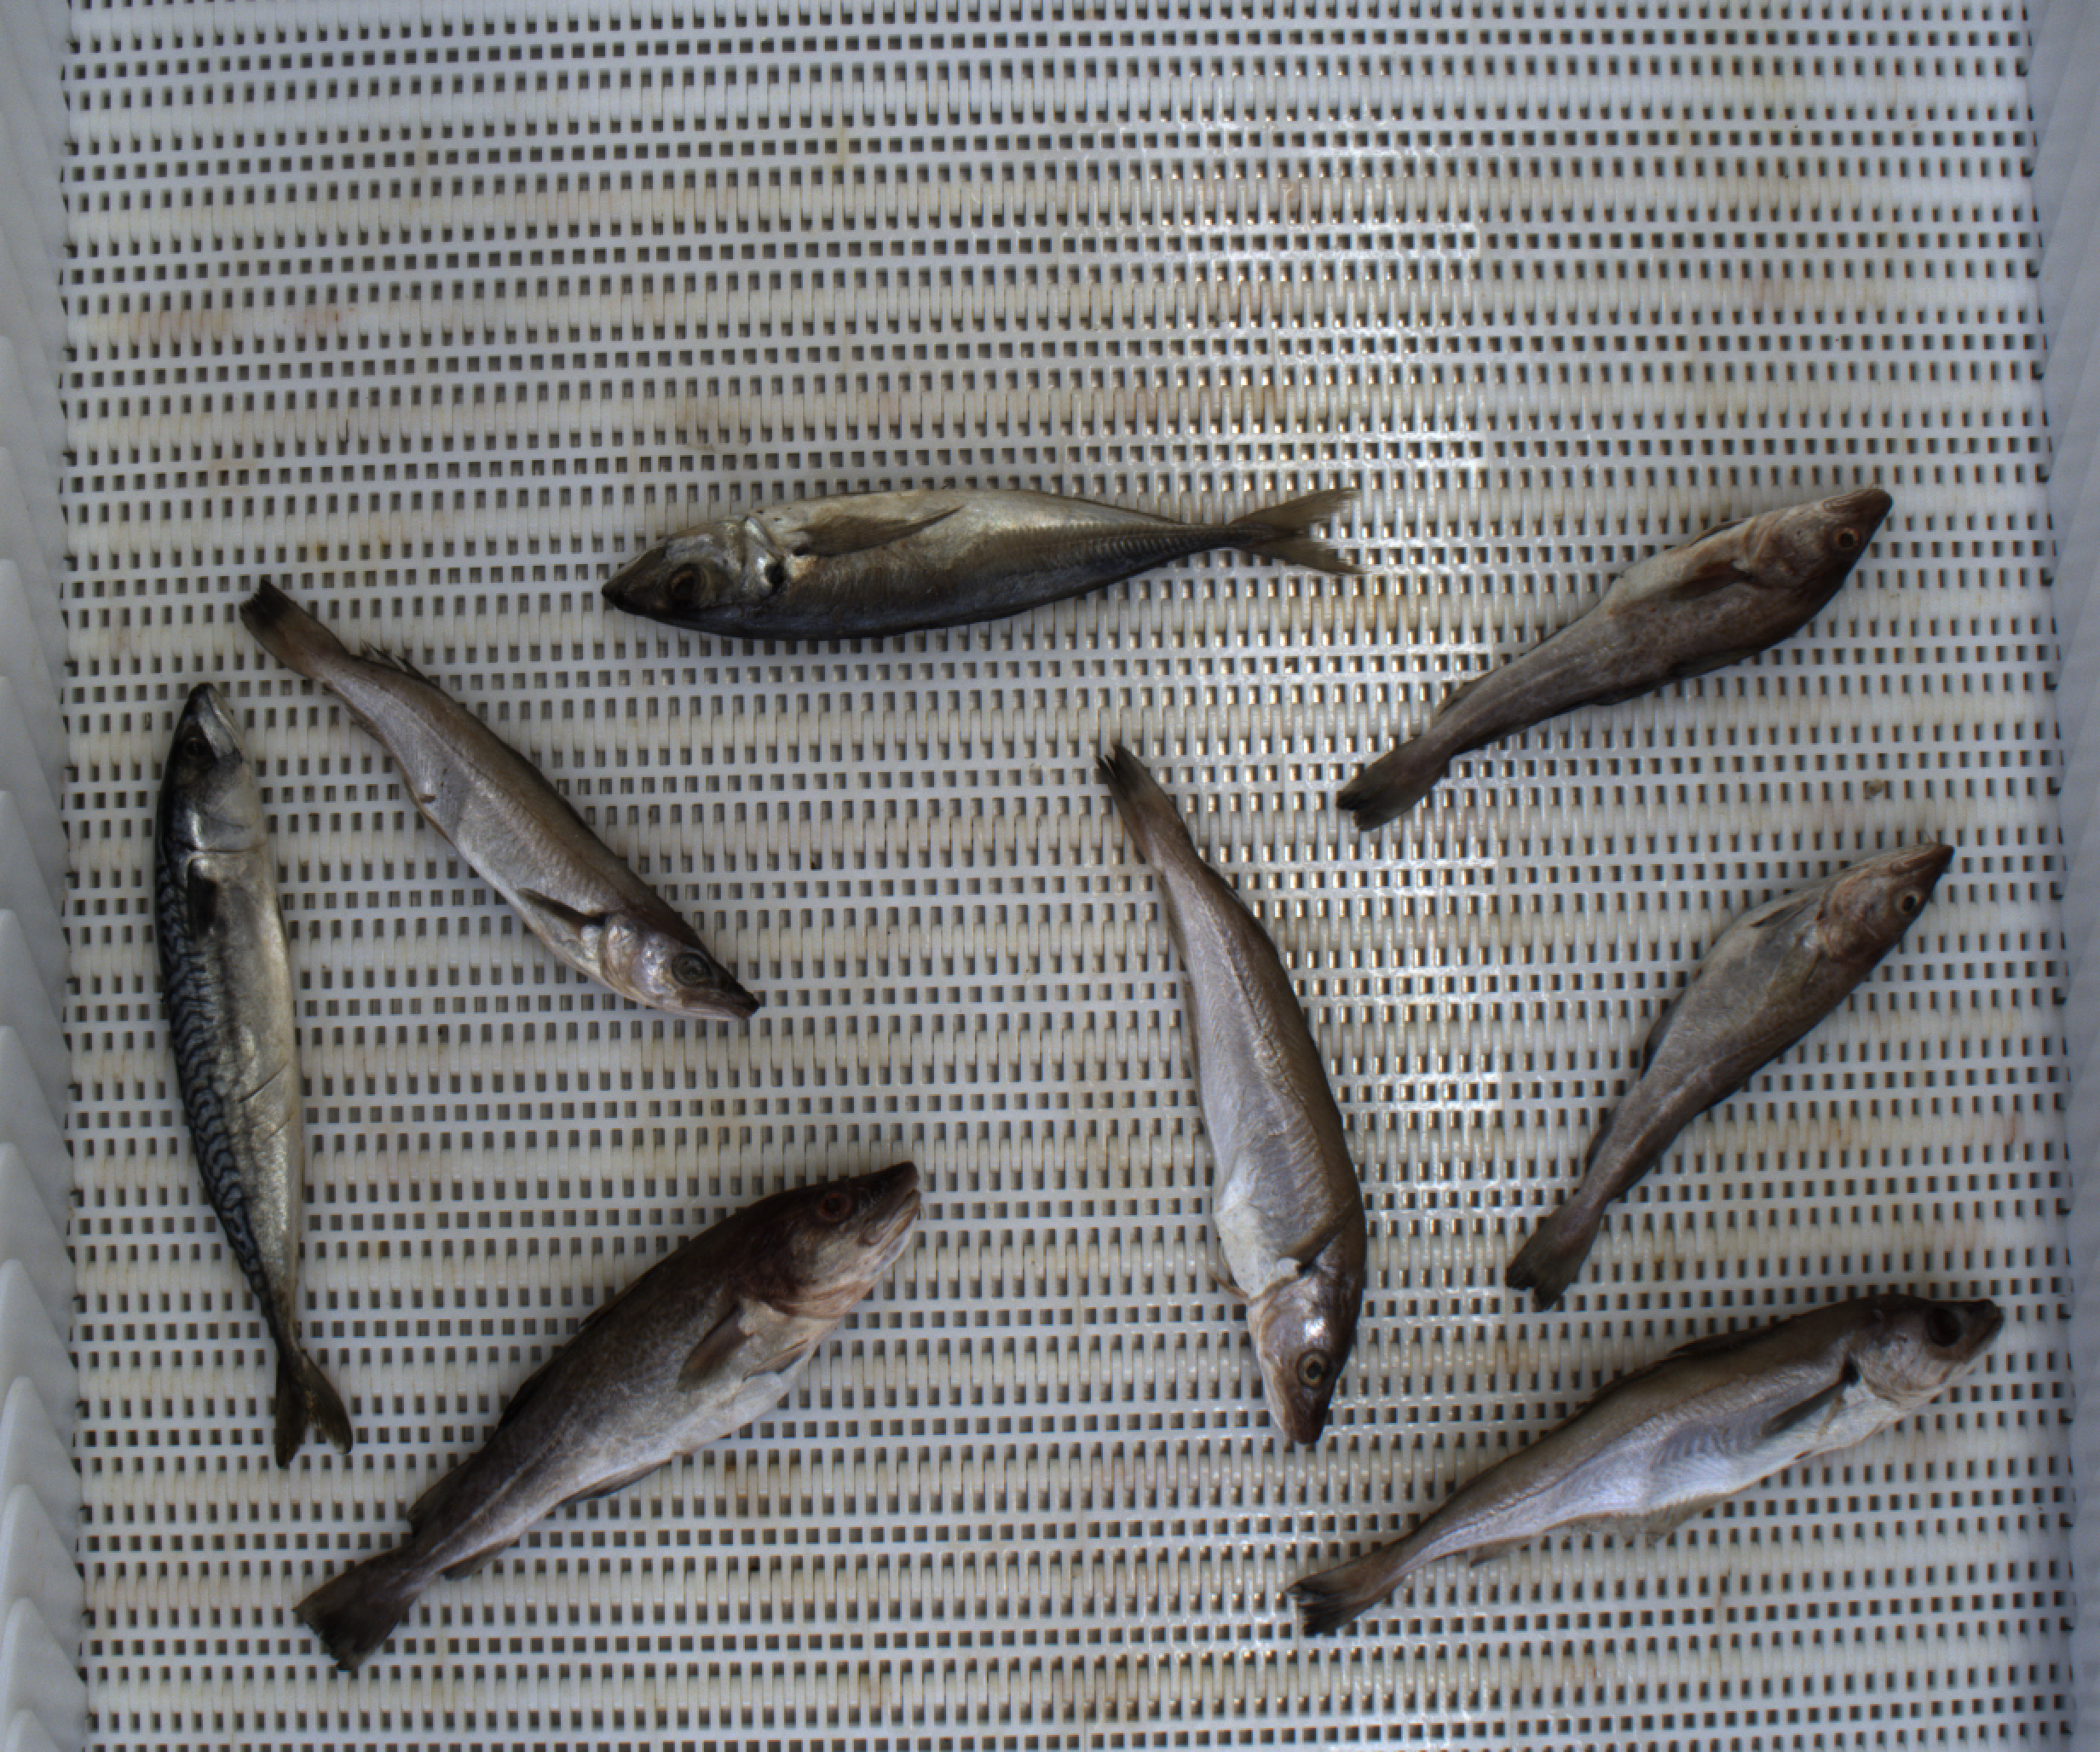
Total fish: 8
Cod: 3
Haddock: 0
Whiting: 3
Hake: 0
Horse mackerel: 1
Saithe: 0
Other: 1